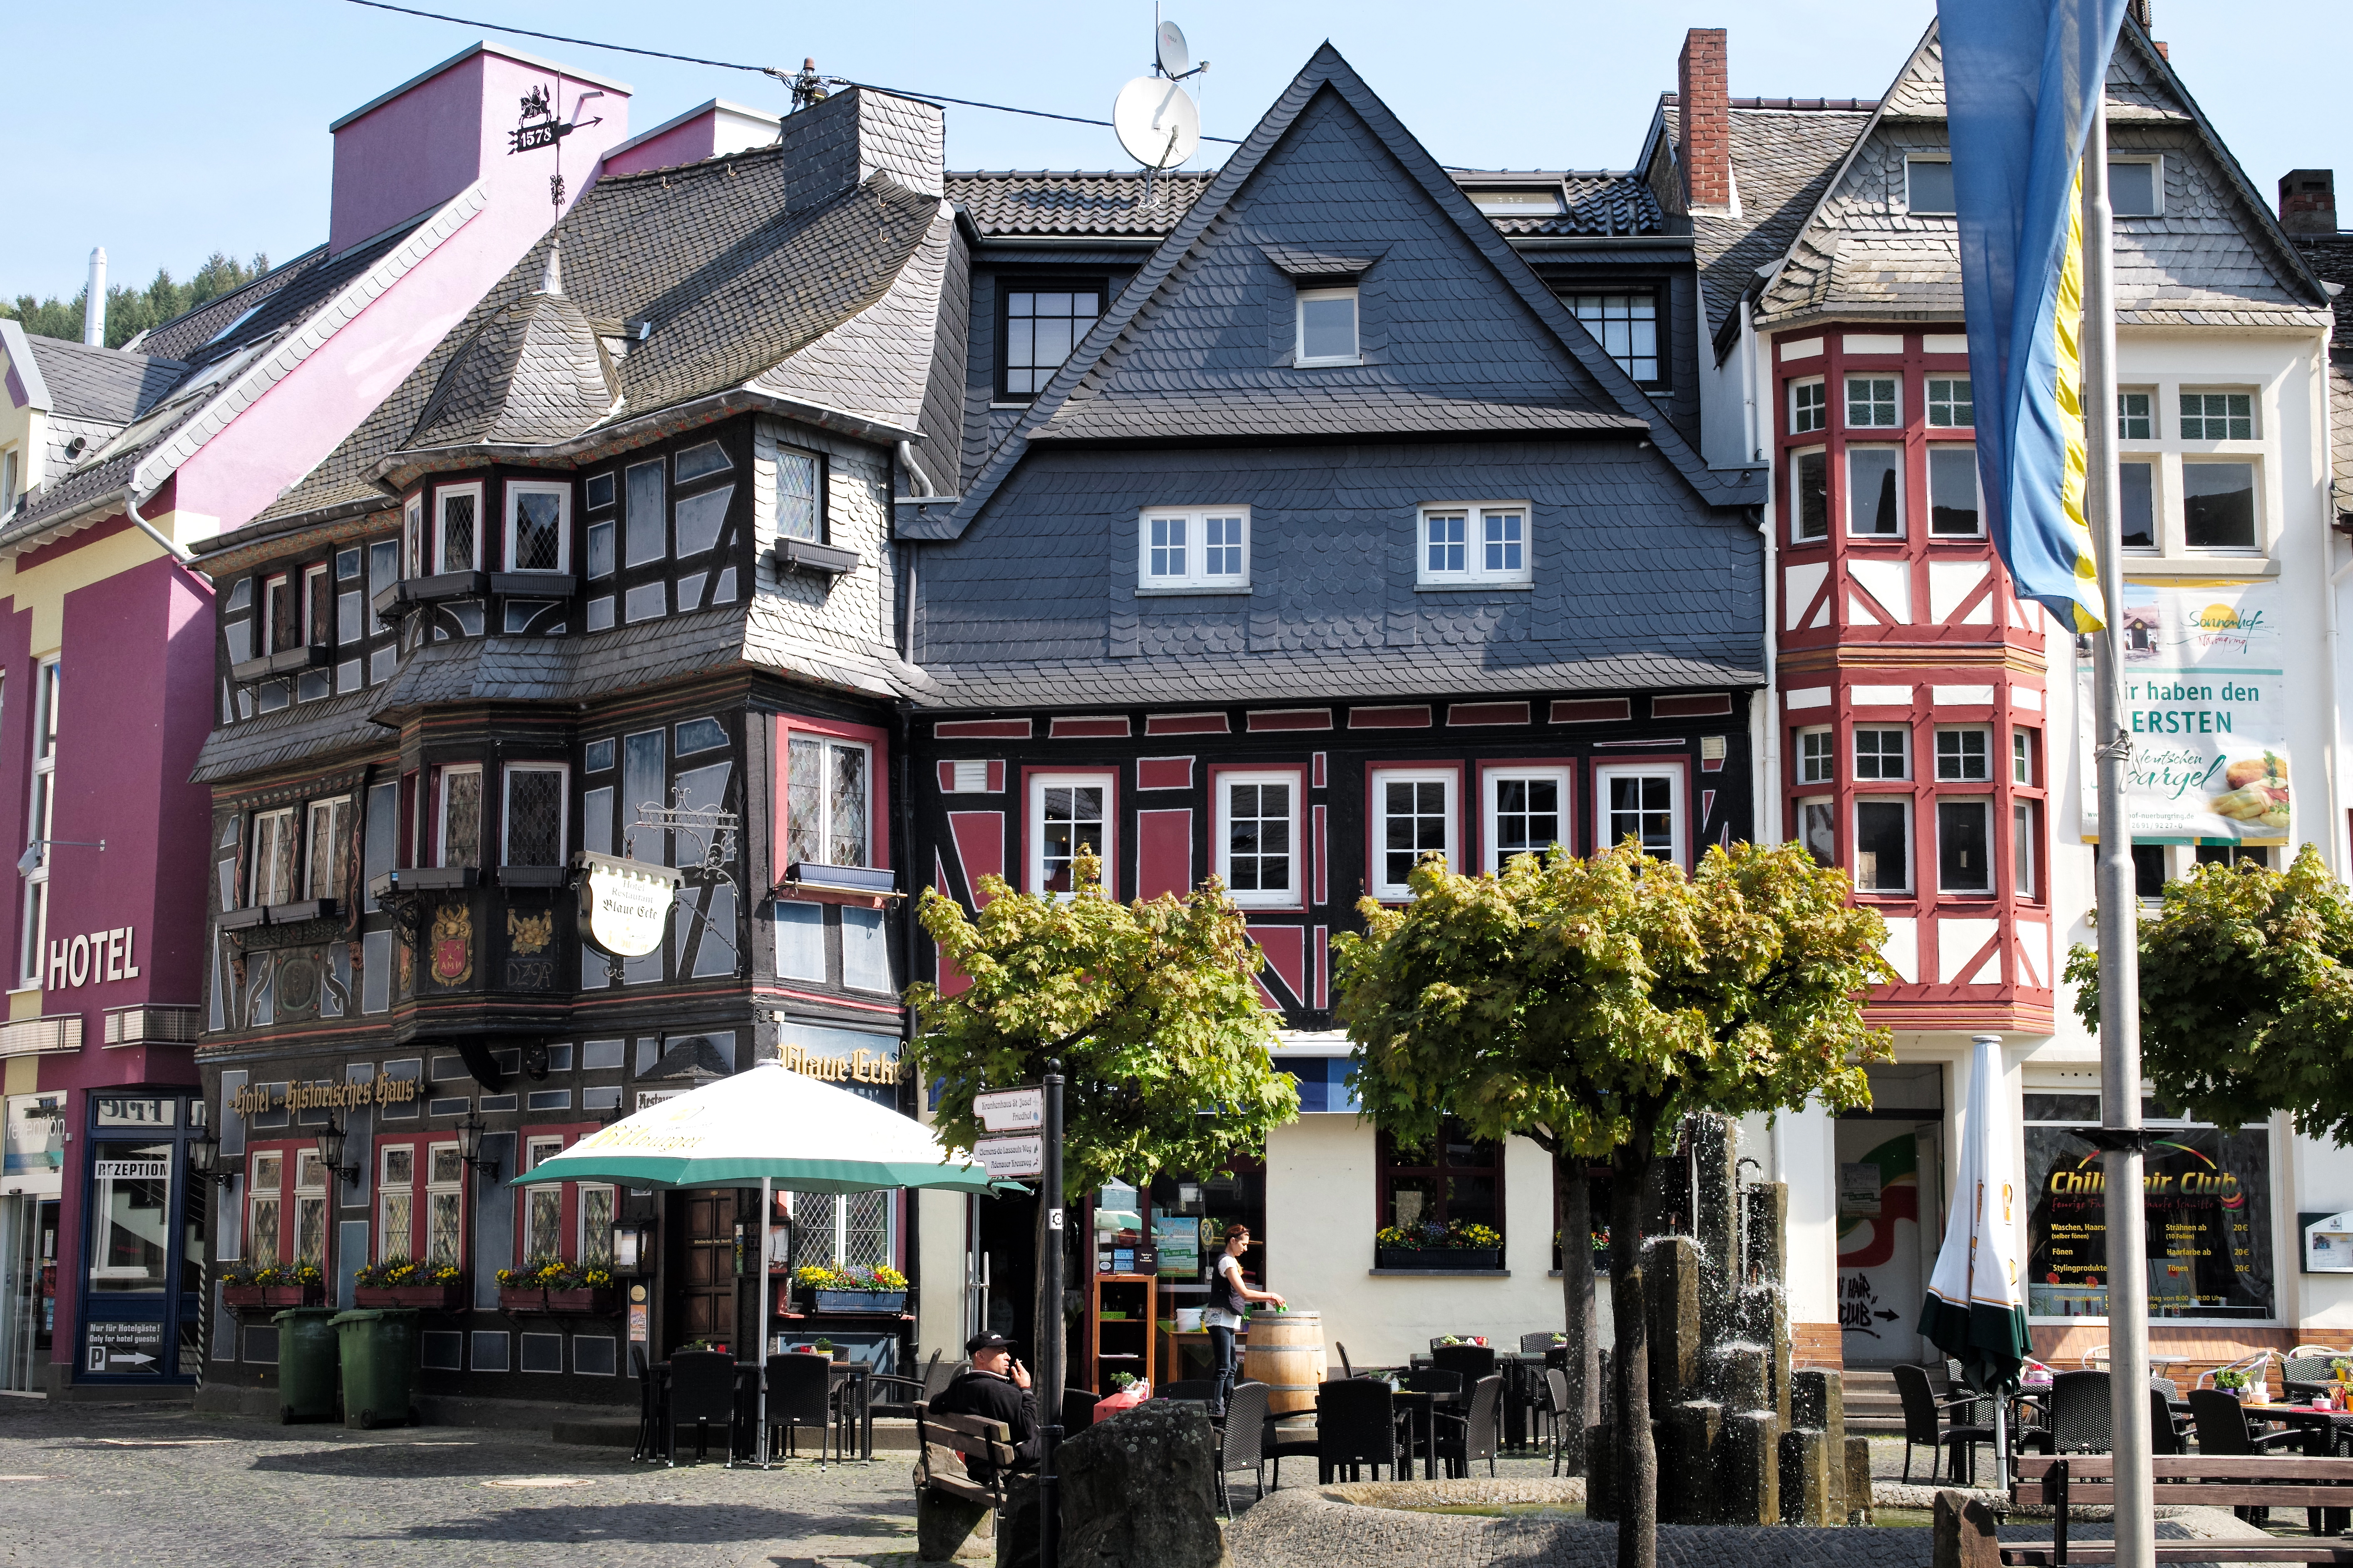
house, town, building, restaurant, home, cityscape, downtown, travel, village, europe, cottage, facade, hotel, germany, estate, adenau, ecke, blaue, neighbourhood, residential area, human settlement